D. Brock Hornby

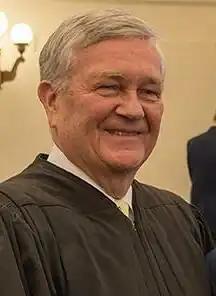
Hornby in 2018

Hornby was the first full-time United States magistrate judge of the United States District Court for the District of Maine (1982-1988). He was succeeded by Magistrate Judge David M. Cohen.